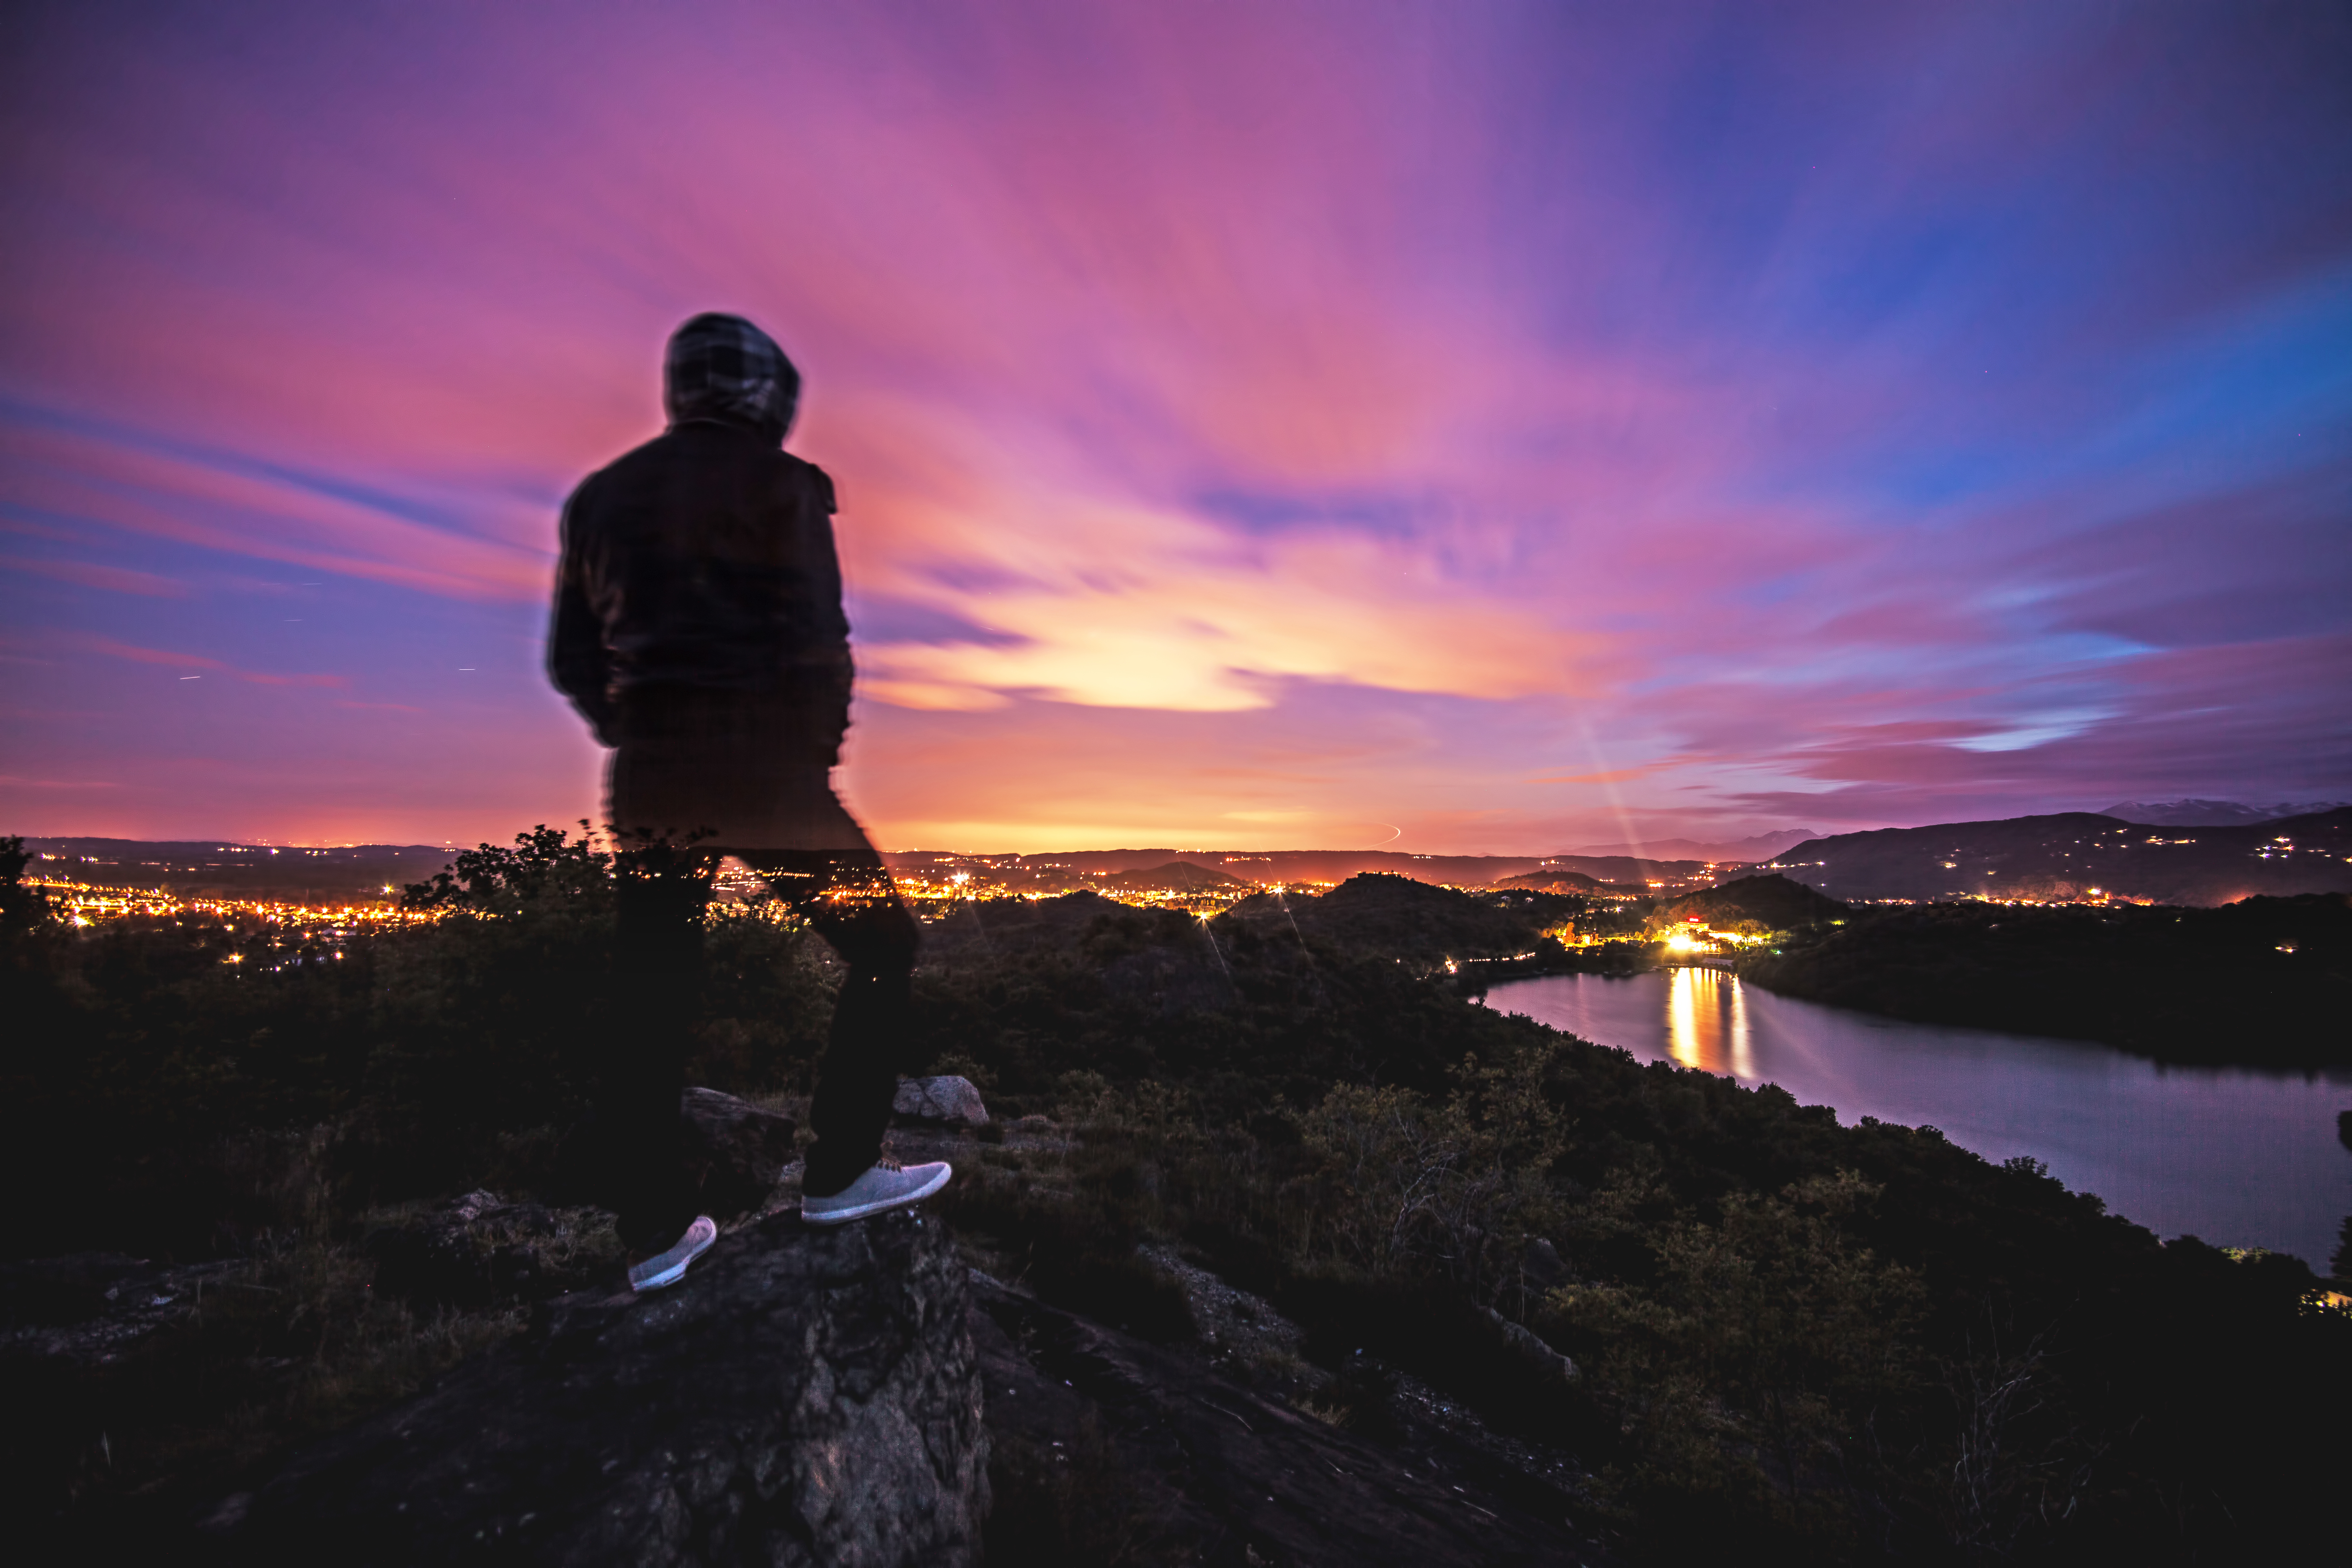
man, sea, horizon, person, mountain, cloud, sky, sunrise, sunset, night, sunlight, morning, boy, view, dawn, city, alone, dusk, evening, reflection, lonely, long exposure, lights, solitary, afterglow